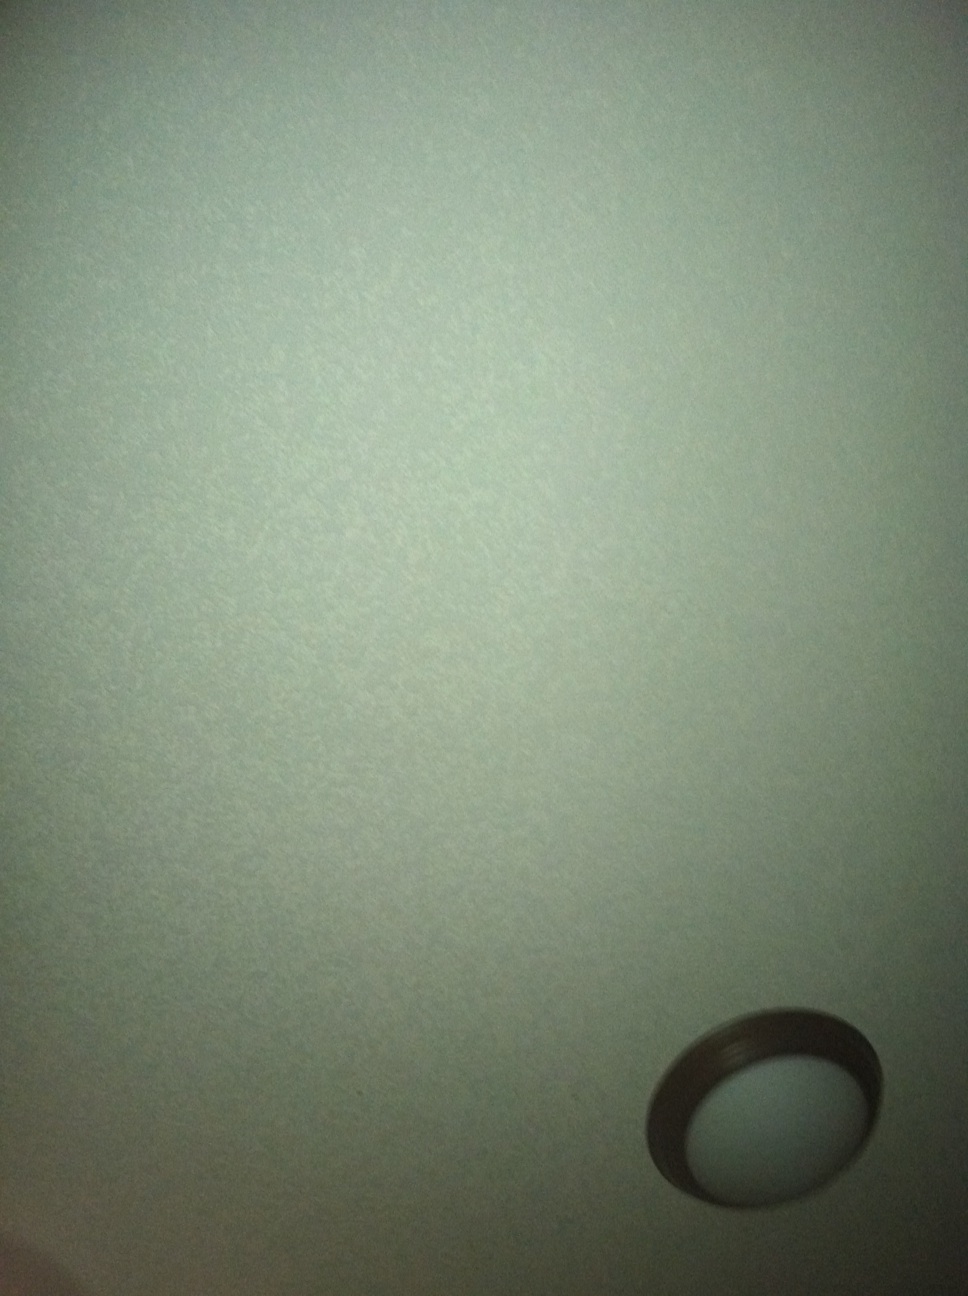Question: Is it off or on?
Answer: off